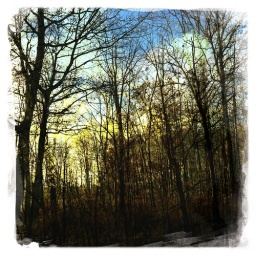
Shot through the car window in standstill traffic on 96 West.